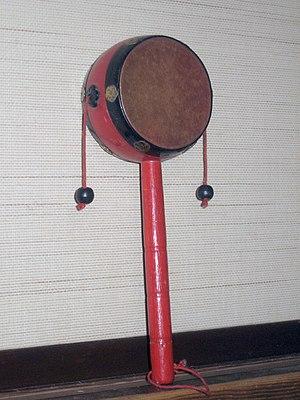
Cet article traite de la catégorie des membranophones dans le système Hornbostel-Sachs. Conçu par Erich von Hornbostel et Curt Sachs en 1914, ce système permet une classification des instruments de musiques.
Le den-den daiko est un tambourin à pellets japonais qui s'est rendu populaire dans le film The Karate Kid Part II.